2006 Cleveland Browns season

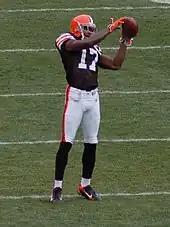
Braylon Edwards warming up on December 3, 2006

"at Cleveland Browns Stadium, Cleveland, Ohio"